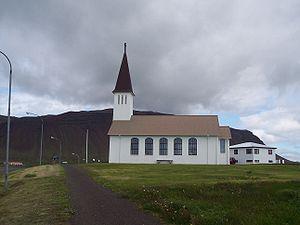
Reykhólar est une localité islandaise de la municipalité de Reykhólahreppur située au nord-ouest de l'île, dans la région de Vestfirðir. En 2011, le village comptait 128 habitants.